November to Remember (1996)

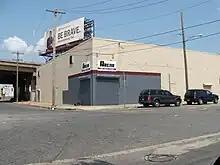
The ECW Arena.

November to Remember (1996) was the fourth November to Remember professional wrestling event produced by Extreme Championship Wrestling (ECW). The event took place on November 16, 1996, in the ECW Arena in Philadelphia, Pennsylvania. This was the biggest ECW show in history at that time and sold out 4 hours in advance, with a legitimate 1,500 fans attending, the largest turnout in company history.